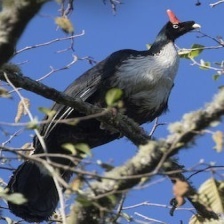
Species: HORNED GUAN
Scientific name: OREOPHASIS DERBIANUS